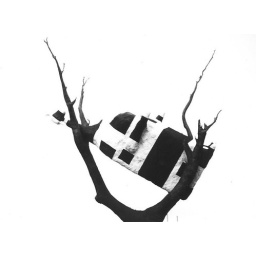
cow in the tree